History of rail transport in China

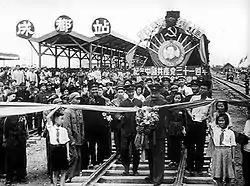
Opening ceremony of the Chengdu–Chongqing Railway, the first railway built in China after 1949.

In 1951, after extensive investment in reconstruction, the Communists, who established the People's Republic of China (PRC) in October 1949, had restored the usable network to about . Most of the early reconstruction (about ) was in Manchuria because Soviet and Japanese occupation there reduced the amount of sabotage between the fighting parties, allowing for quick repairs.